Organ (biology)

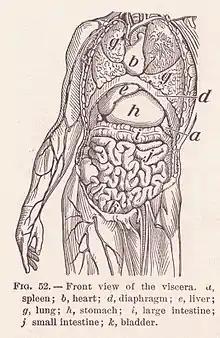
Human viscera

The organ level of organisation in animals can be first detected in flatworms and the more derived phyla, i.e. the bilaterians. The less-advanced taxa (i.e. "Placozoa", "Porifera", "Ctenophora" and "Cnidaria") do not show unification of their tissues into organs.